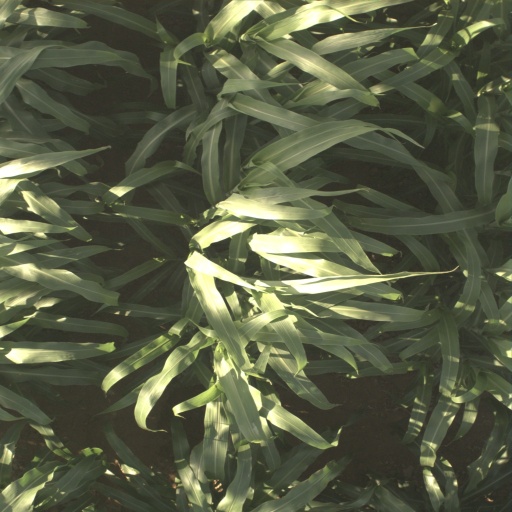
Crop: sorghum